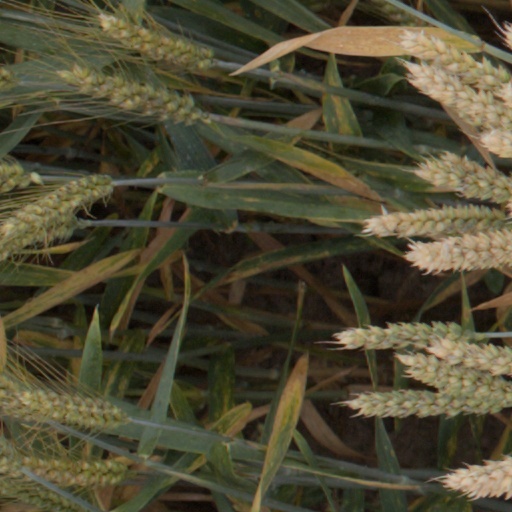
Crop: wheat